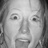
Emotion: happy